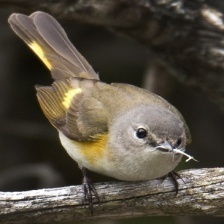
Species: AMERICAN REDSTART
Scientific name: SETOPHAGA RUTICILLA